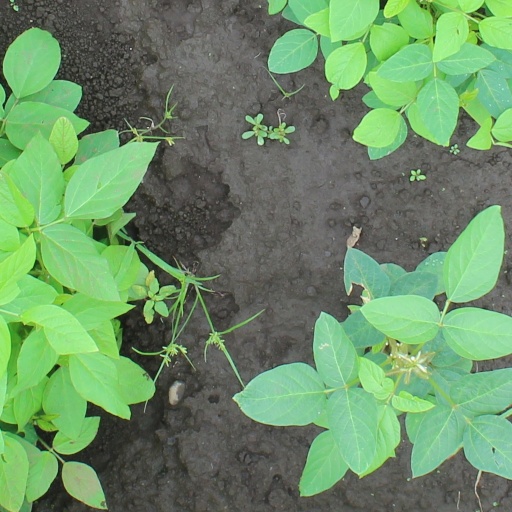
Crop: soybean